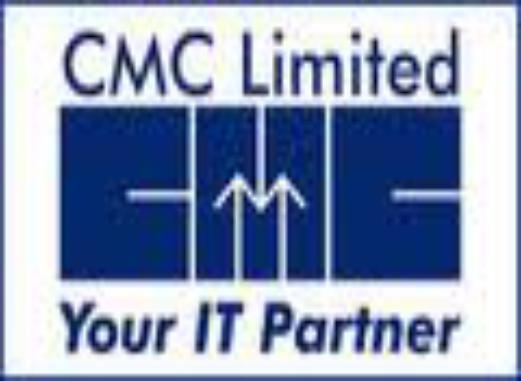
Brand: CMC
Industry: Others